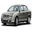
Label: automobile